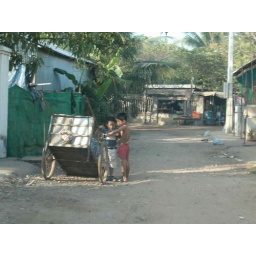
A common sight around town are the kids that go around picking paper and bottles to recycle.